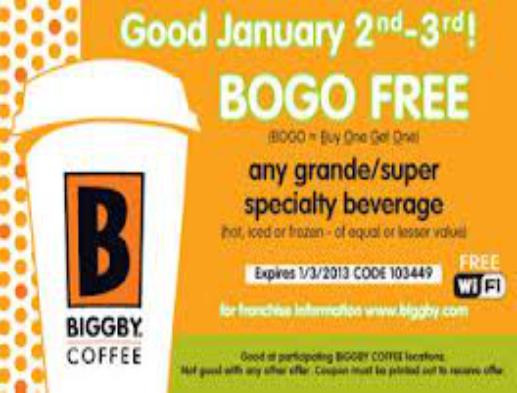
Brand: Biggby Coffee
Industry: Food